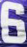
Number: 6